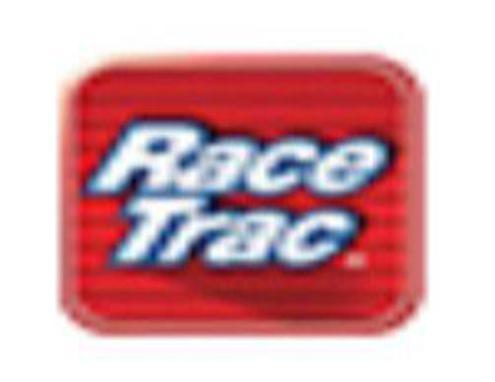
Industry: Transportation